Micellar solubilization

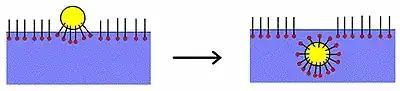
Schematic of micellar solubilization of fatty substance in water with the use of a dispersant

Micellar solubilization (solubilization) is the process of incorporating the solubilizate (the component that undergoes solubilization) into or onto micelles. Solubilization may occur in a system consisting of a solvent, an association colloid (a colloid that forms micelles), and at least one other solubilizate.